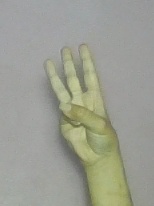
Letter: thaa